Emperor Ming of Han

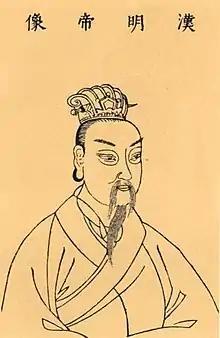
Portrait of Emperor Ming from "Sancai Tuhui"

Emperor Ming of Han (15June 28 – 5September 75 AD), born and also known as and as , was the second Emperor of the Eastern Han dynasty.